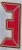
Number: 3